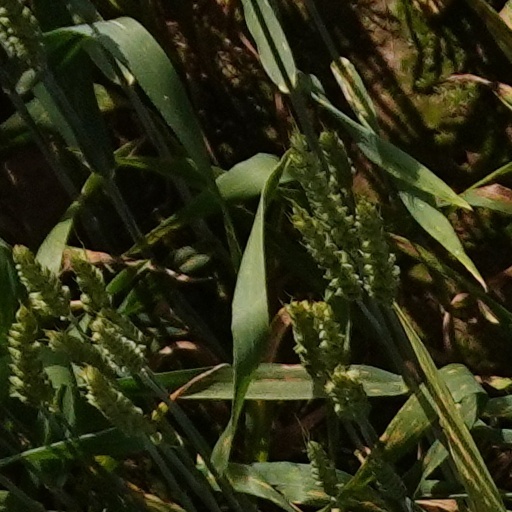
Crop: wheat